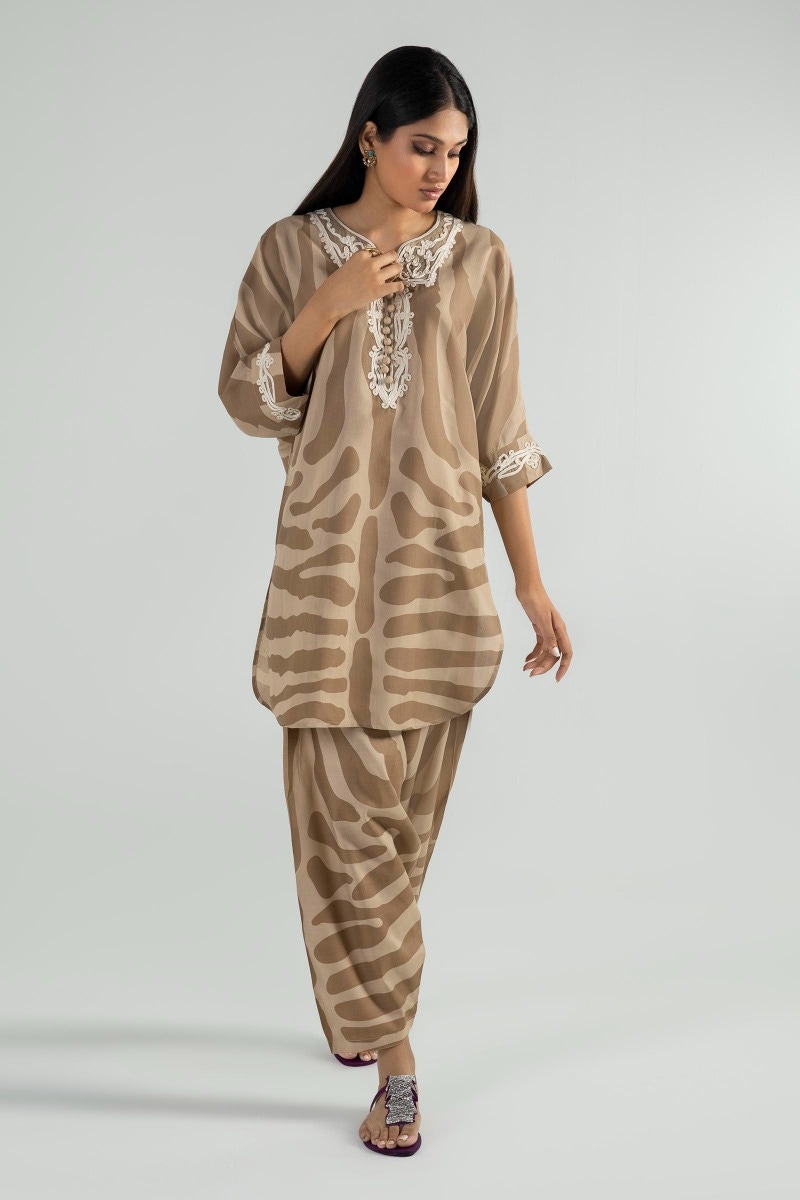
zebra print kurta pants